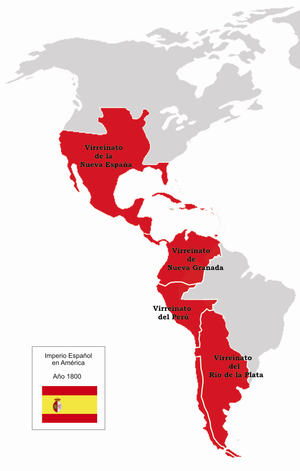
Spansk-amerikanske frihedskrig
De involverede lande i Nord- og Sydamerika.
Spansk-amerikanske frihedskrig refererer til de mange krige, som fandt sted på starten af 1800-tallet – fra 1808 til 1829 – som resulterede i, at mange tidligere spanske kolonier blev selvstændige, fra Argentina og Chile i syd til México i nord. Krigene startede i 1808 med juntaerne i México og Montevideo. På den tid var junta navnet som blev brugt af flere lokale administrationer i Spanien som et patriotisk alternativ til Joseph Bonapartes styre. I Amerika blev ordet brugt om de første selvstændige regeringer som en reaktion på udviklingen i Spanien.